Henichesk Bridge

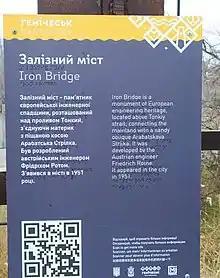
Introduction board at the entrance of the Henichesk Bridge

This bridge is located in the Henichesk Raion of Kherson Oblast, and traverses the Henichesk Strait. This bridge connects the Arabat Spit with the European mainland, and is therefore a strategically significant point.